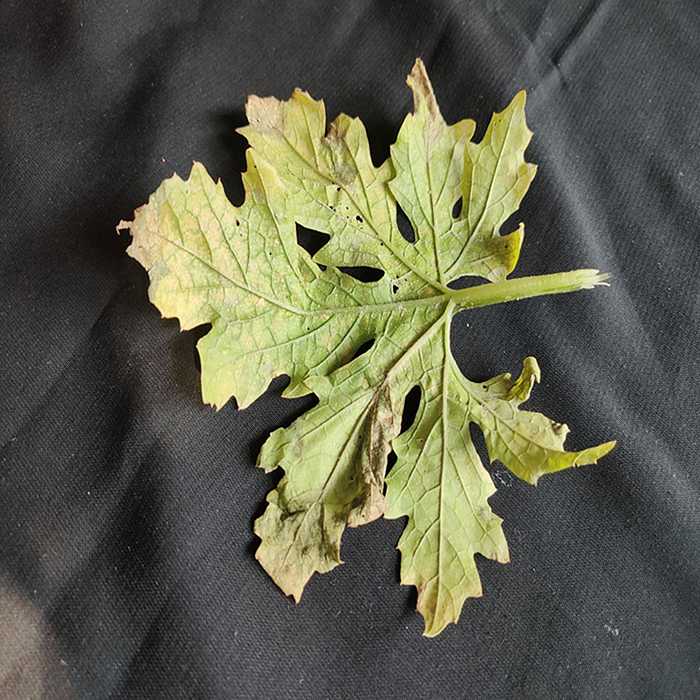
Plant: Bitter Gourd
Label: Fusarium wilt